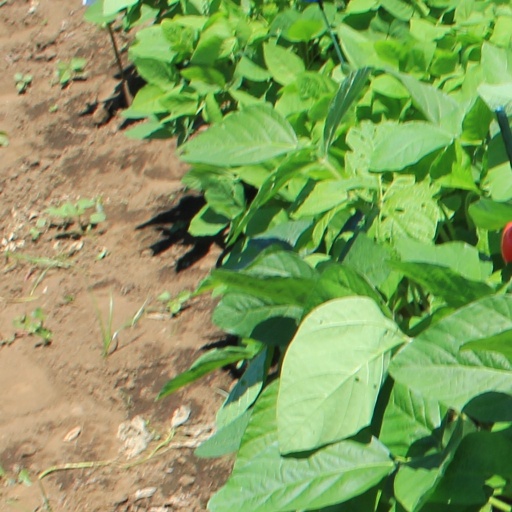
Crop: soybean